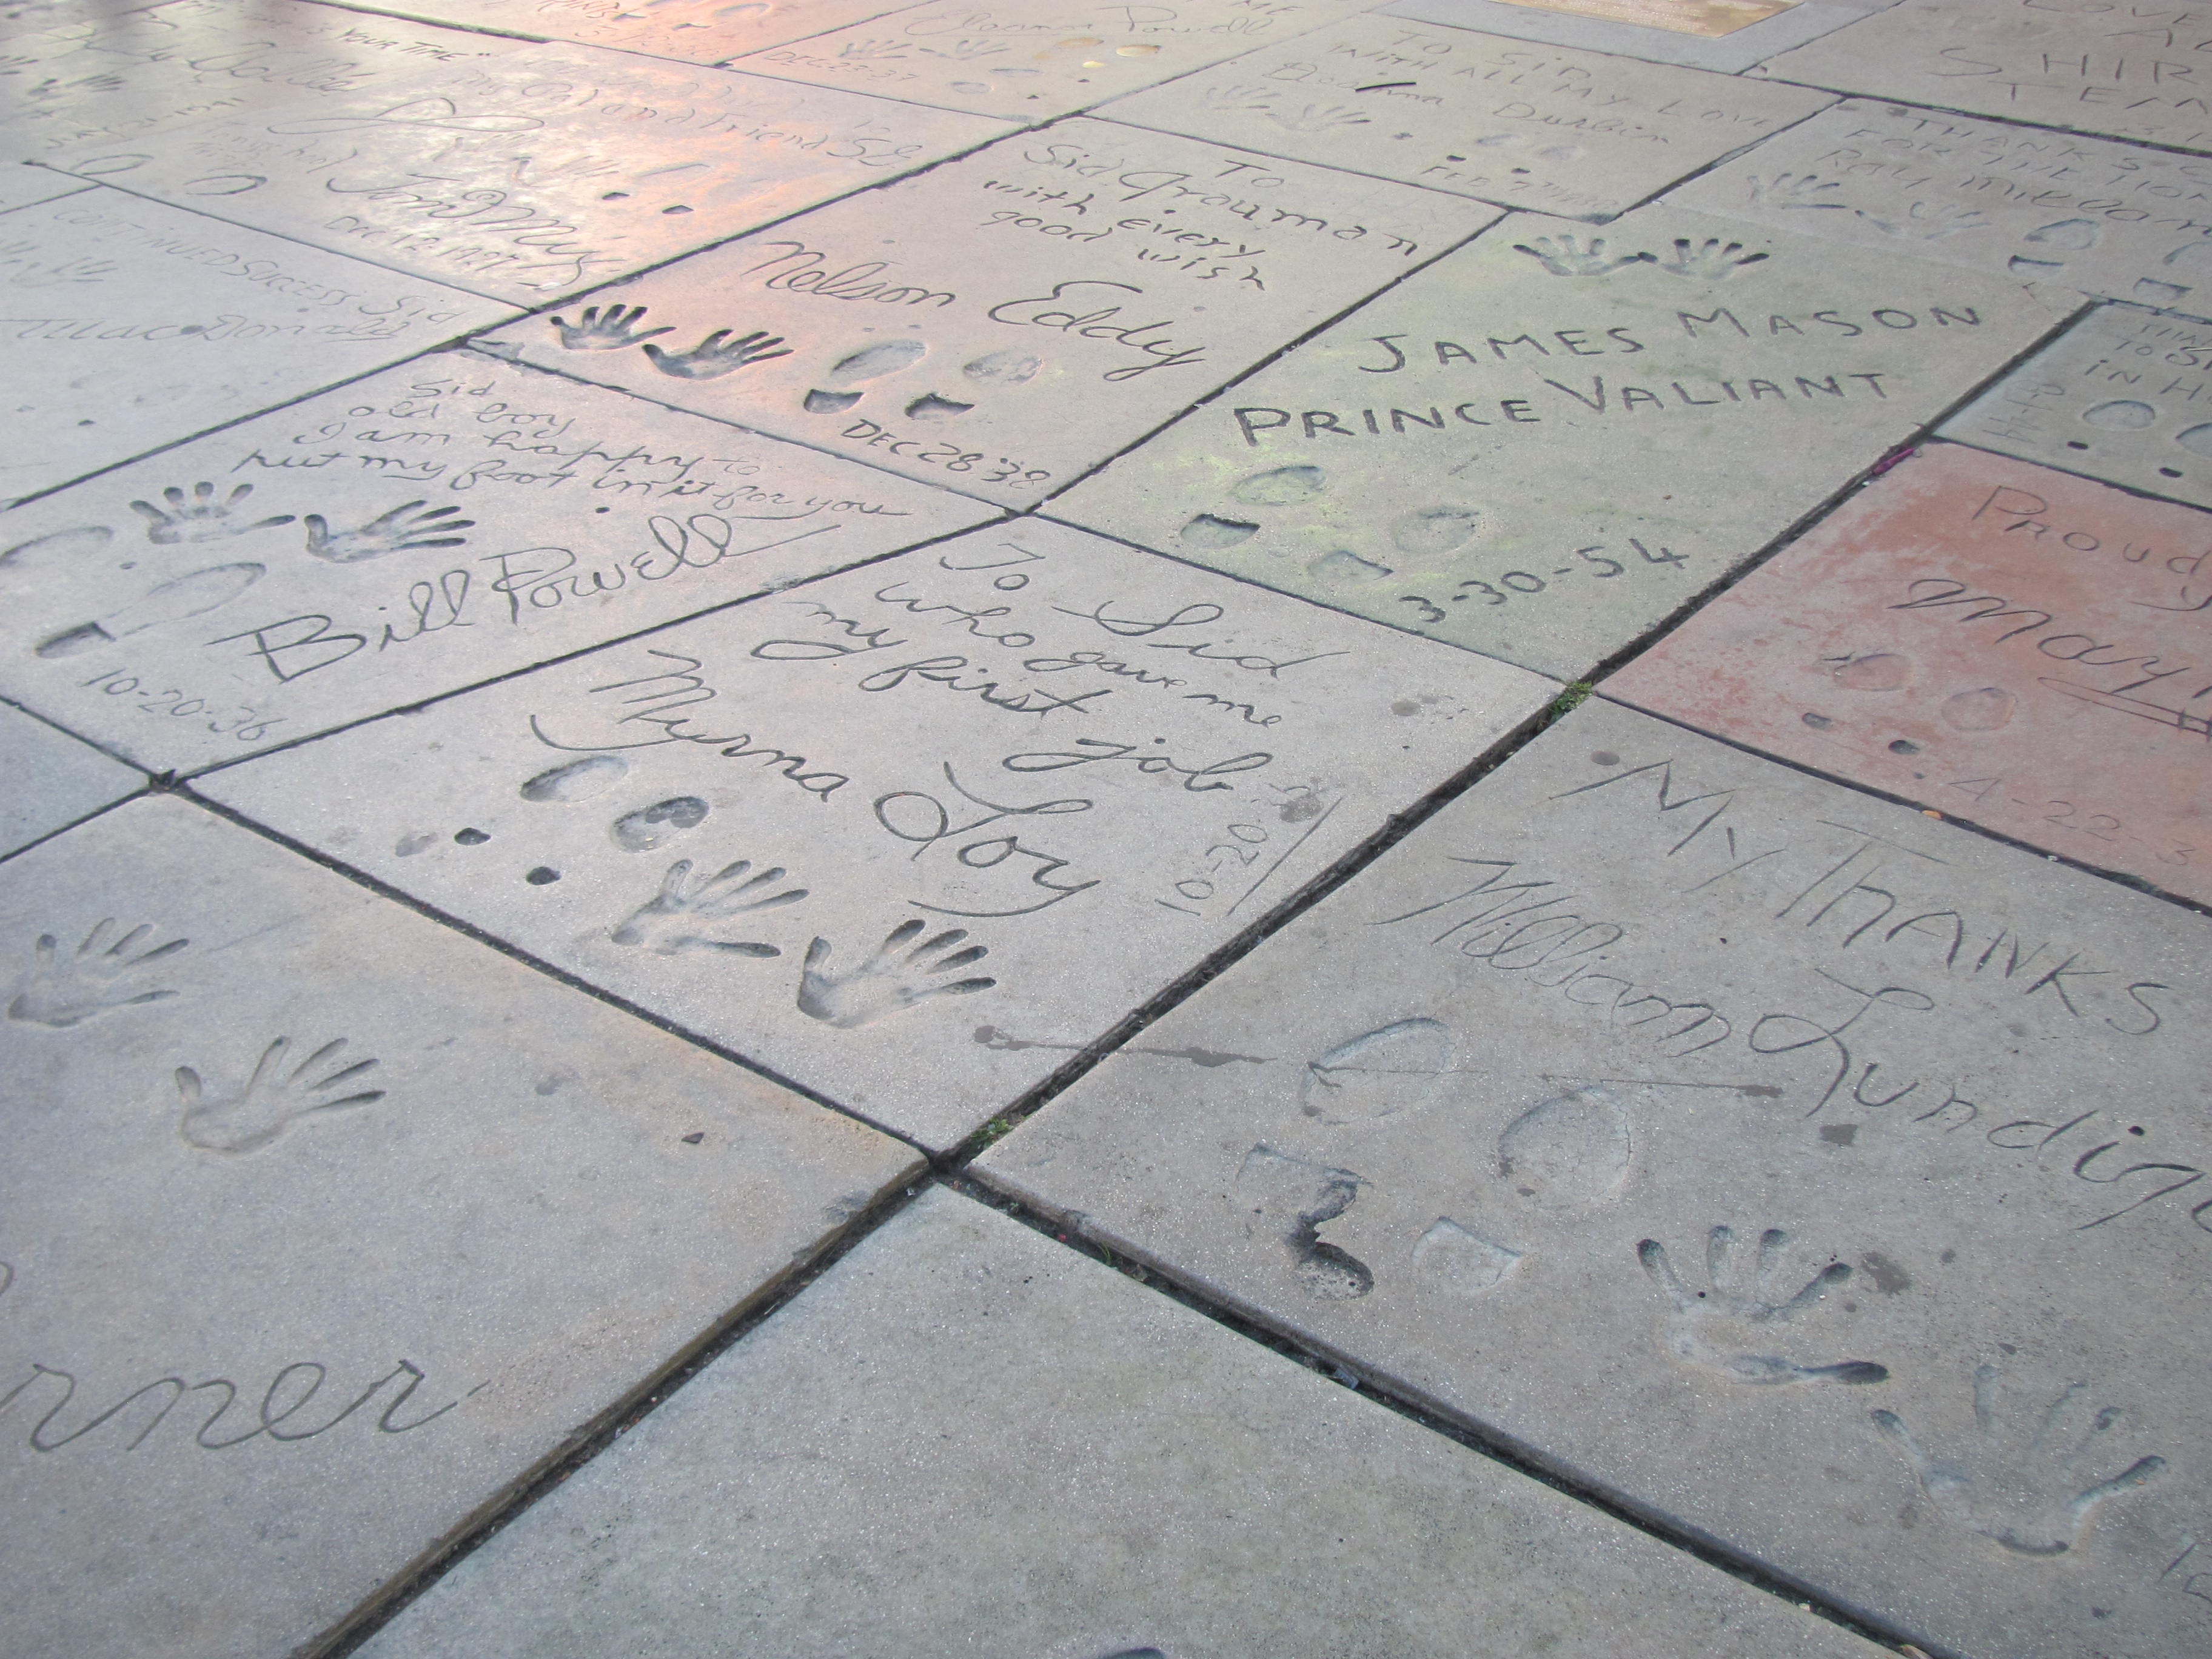
heel, shoe, floor, feet, asphalt, hollywood, line, print, foot, tile, concrete, circle, footprints, theater, shape, celebrity, flooring, road surface, hand print, chinese theatre, nelson eddy, james mason, myrna loy, sid grauman